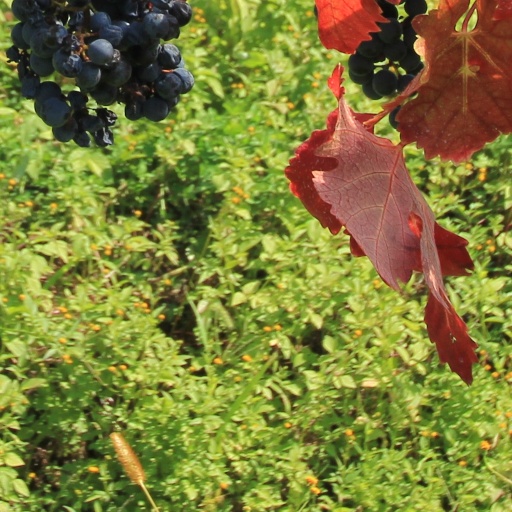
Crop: grape